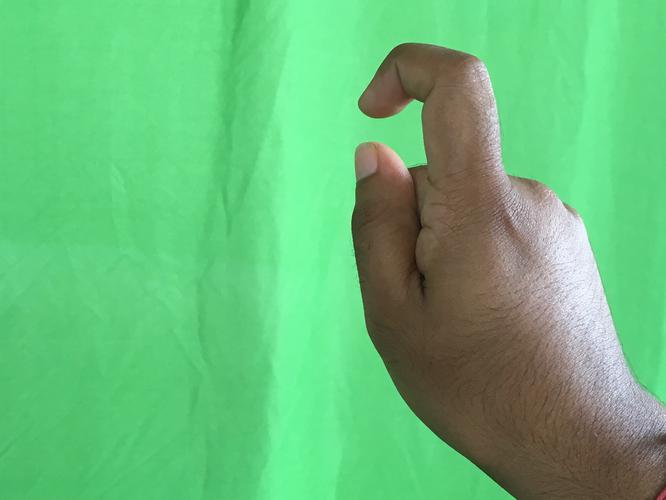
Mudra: Tamarachudam
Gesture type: single_hand